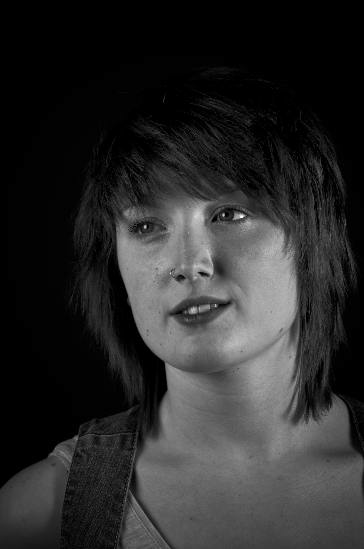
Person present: Yes